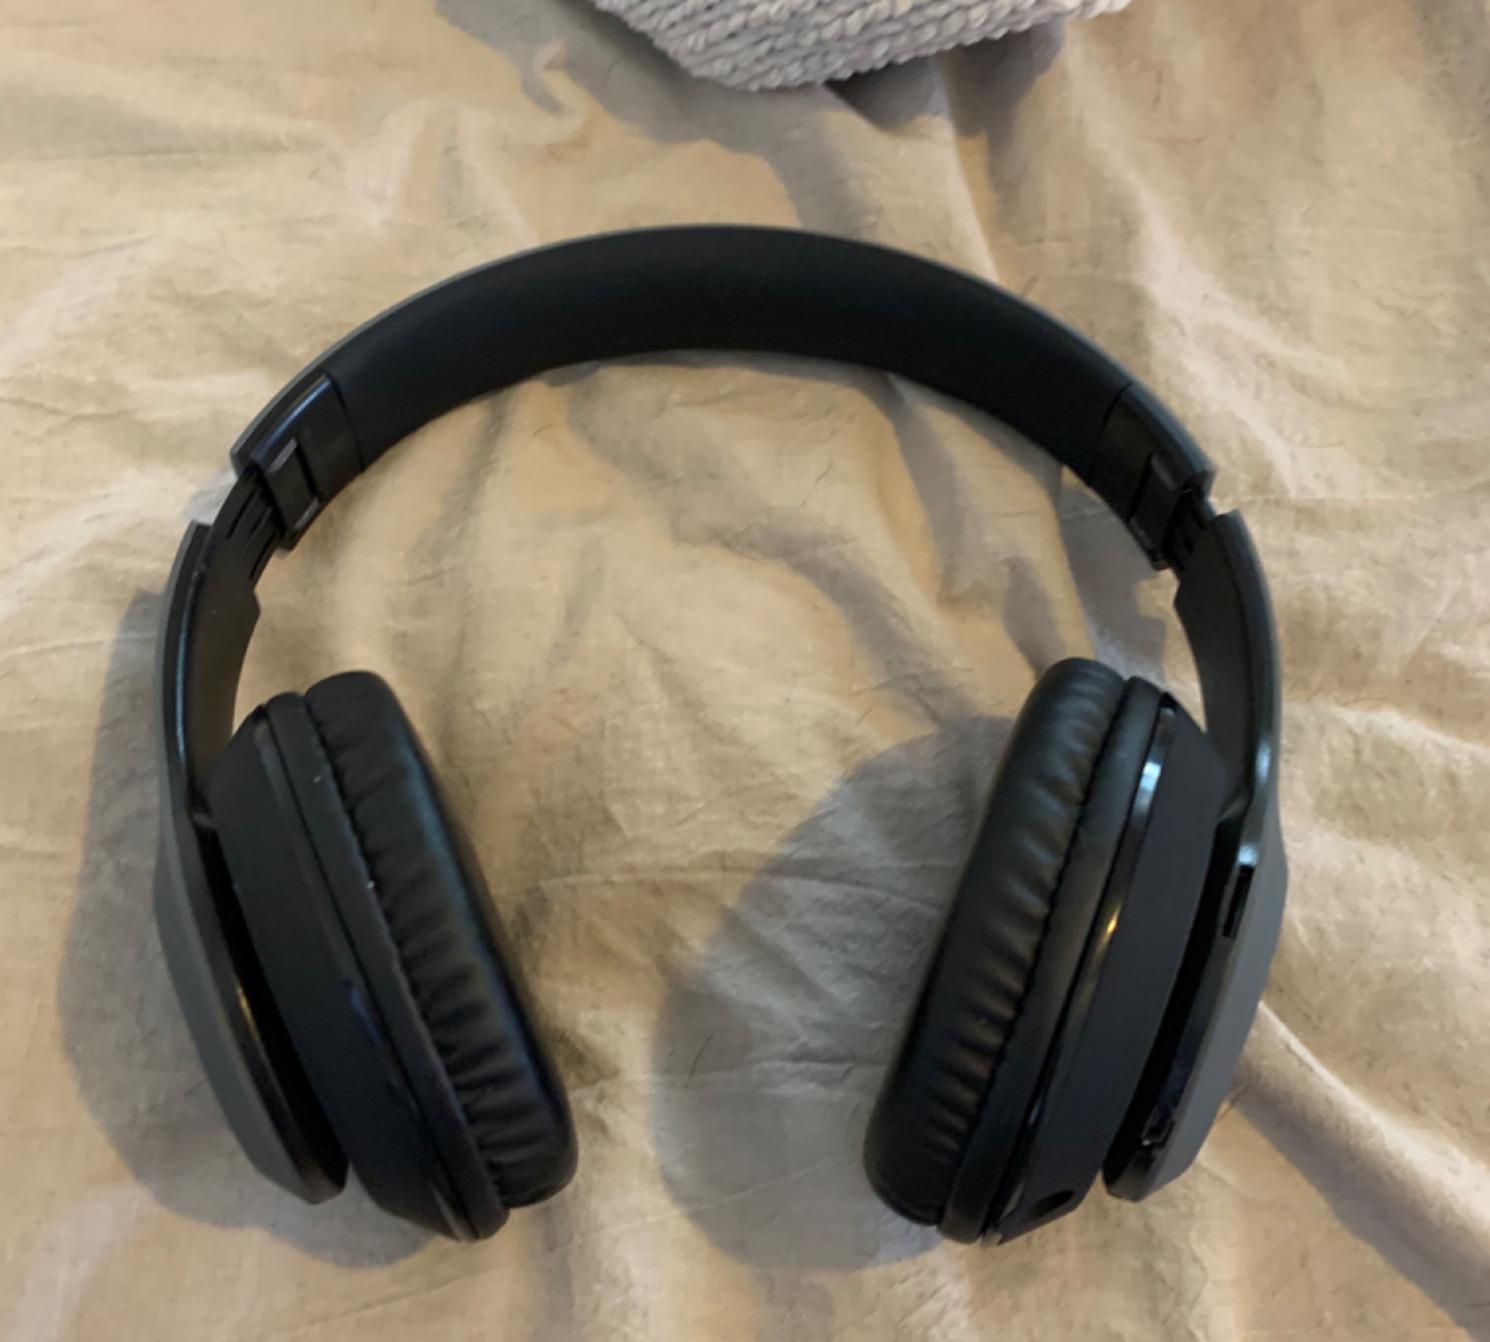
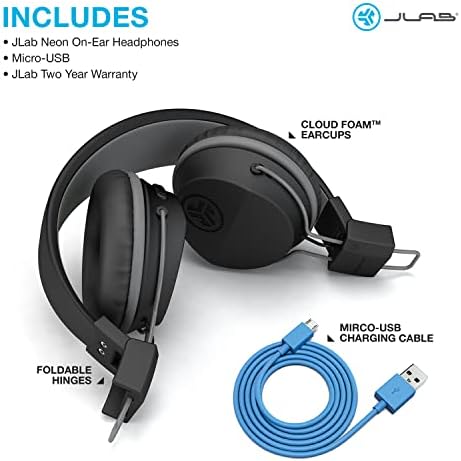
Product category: headphones
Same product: no